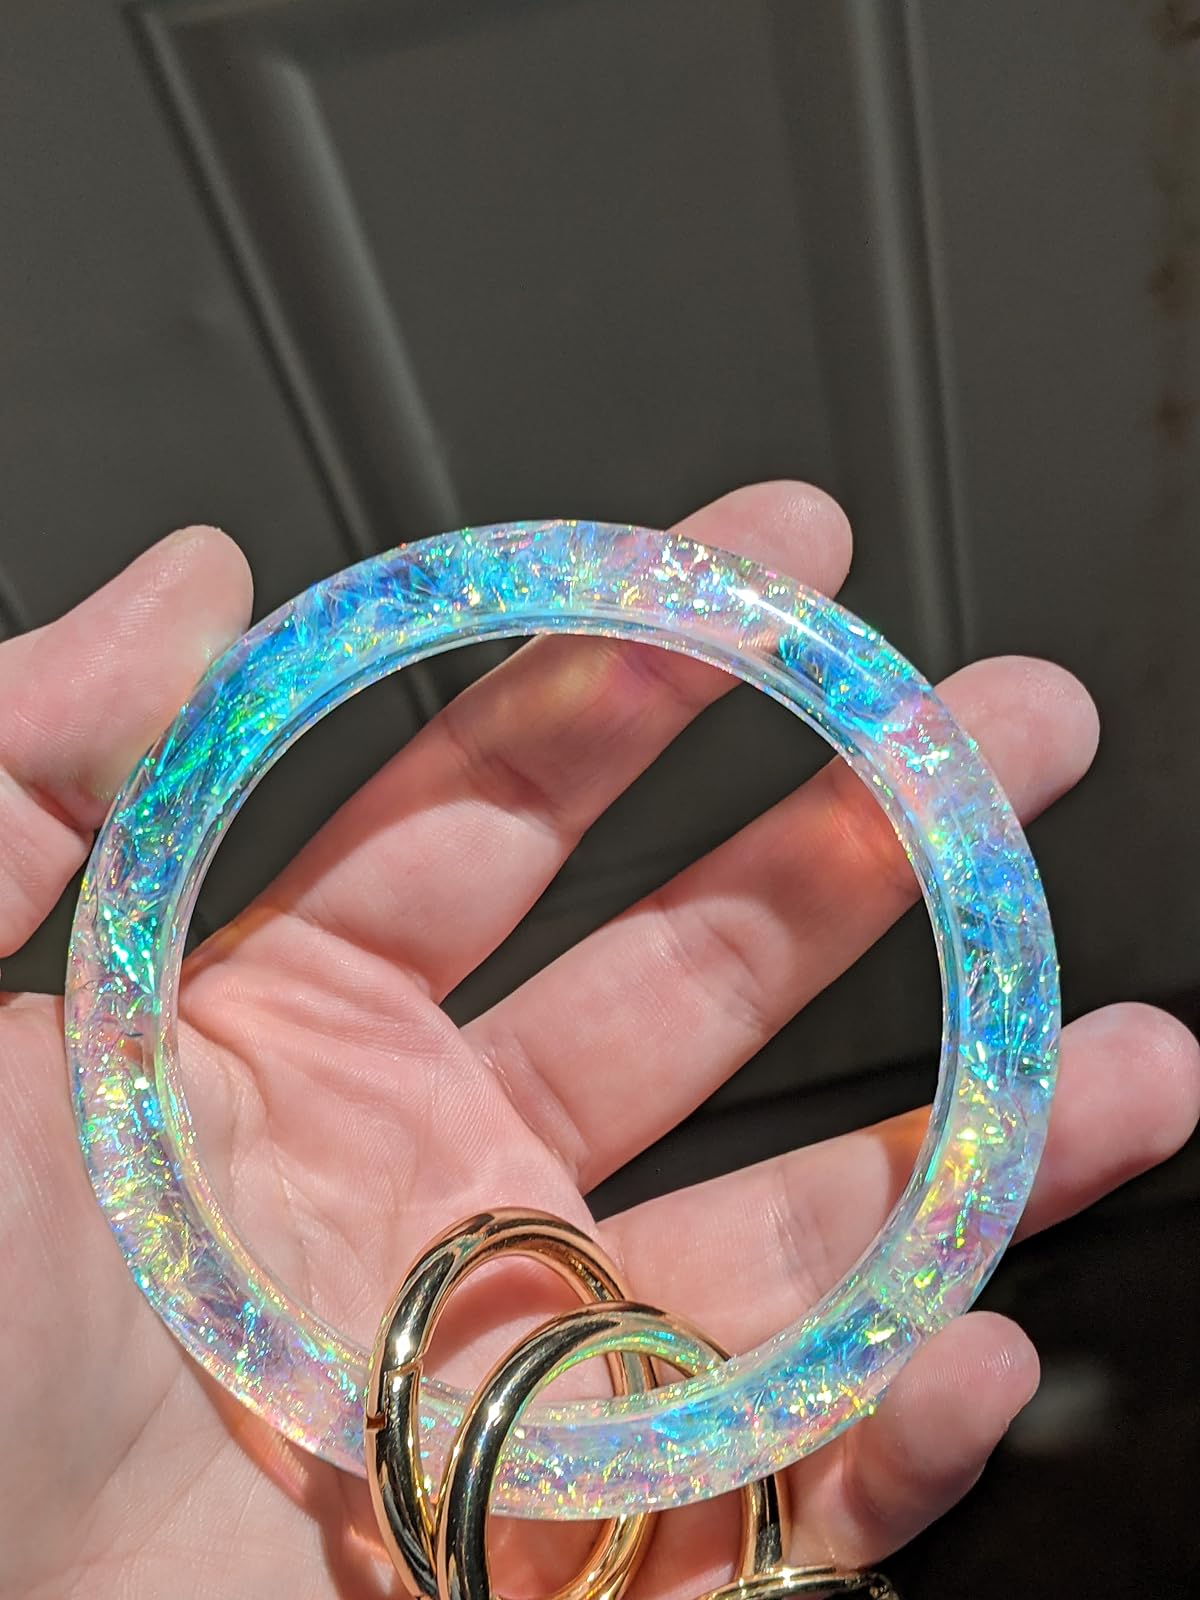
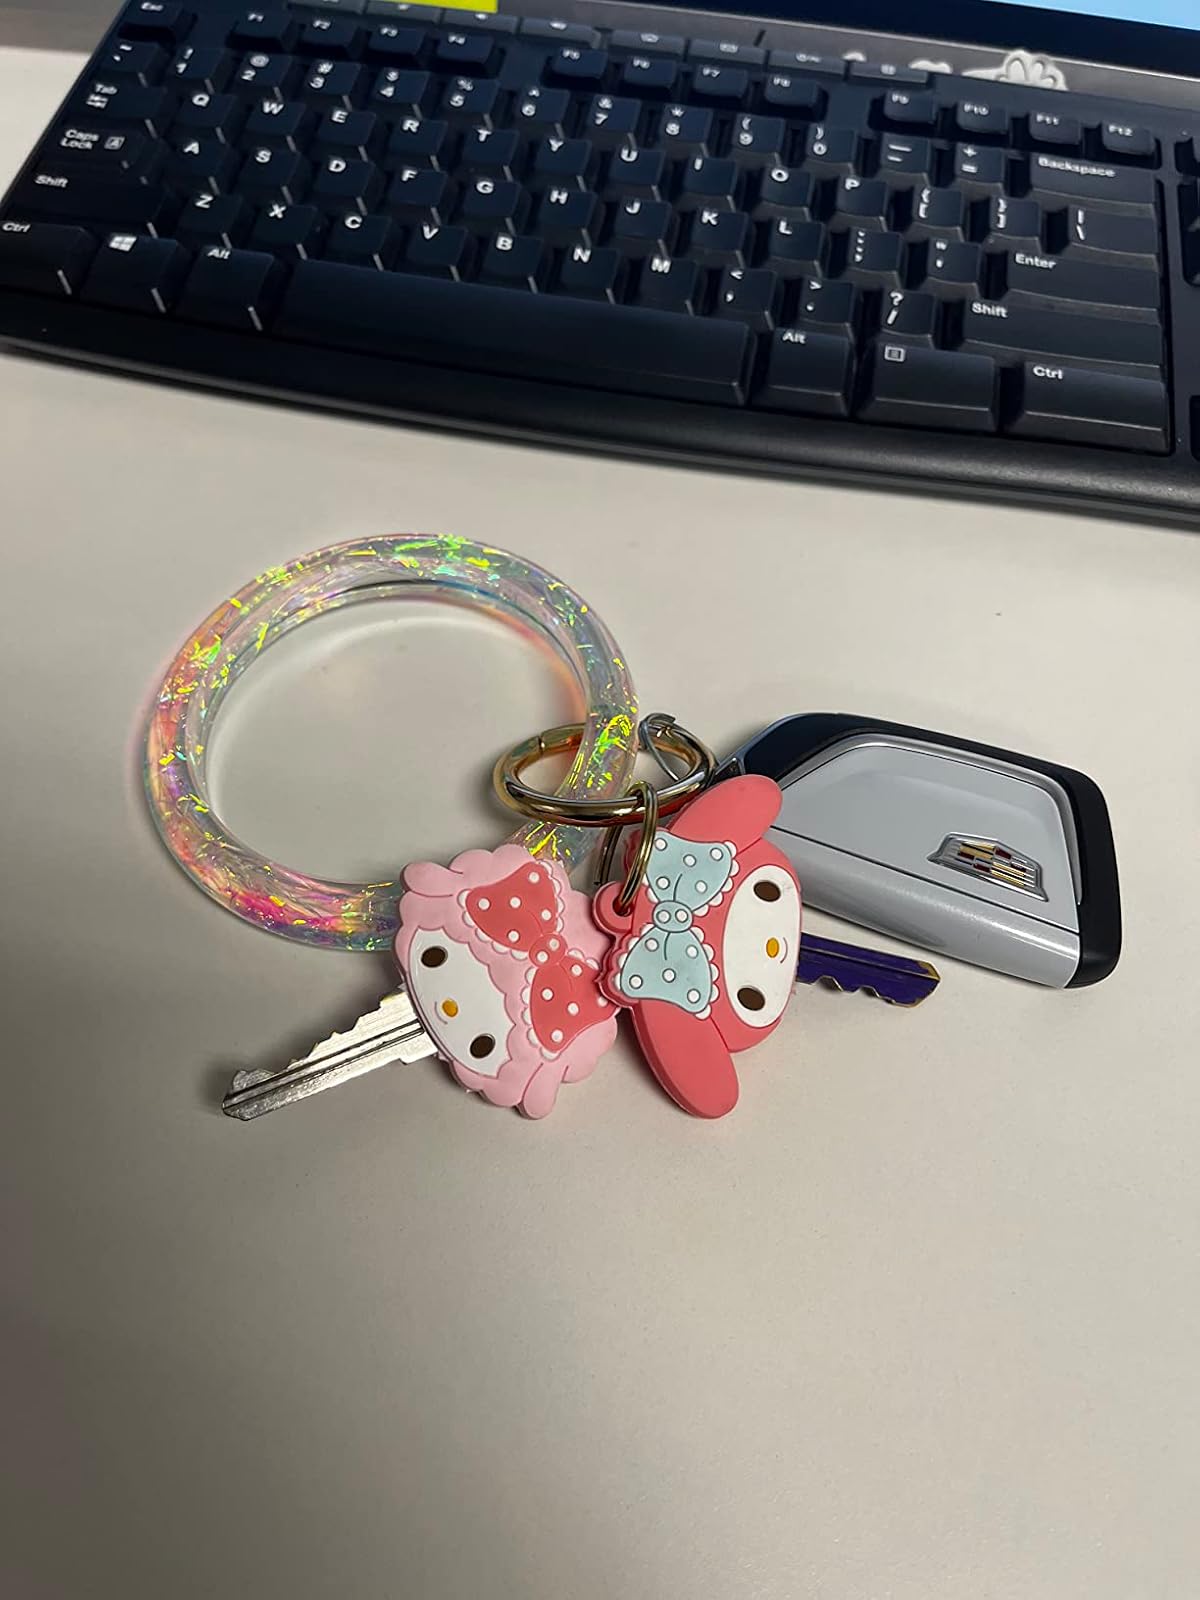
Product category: accessories_keychain
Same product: yes